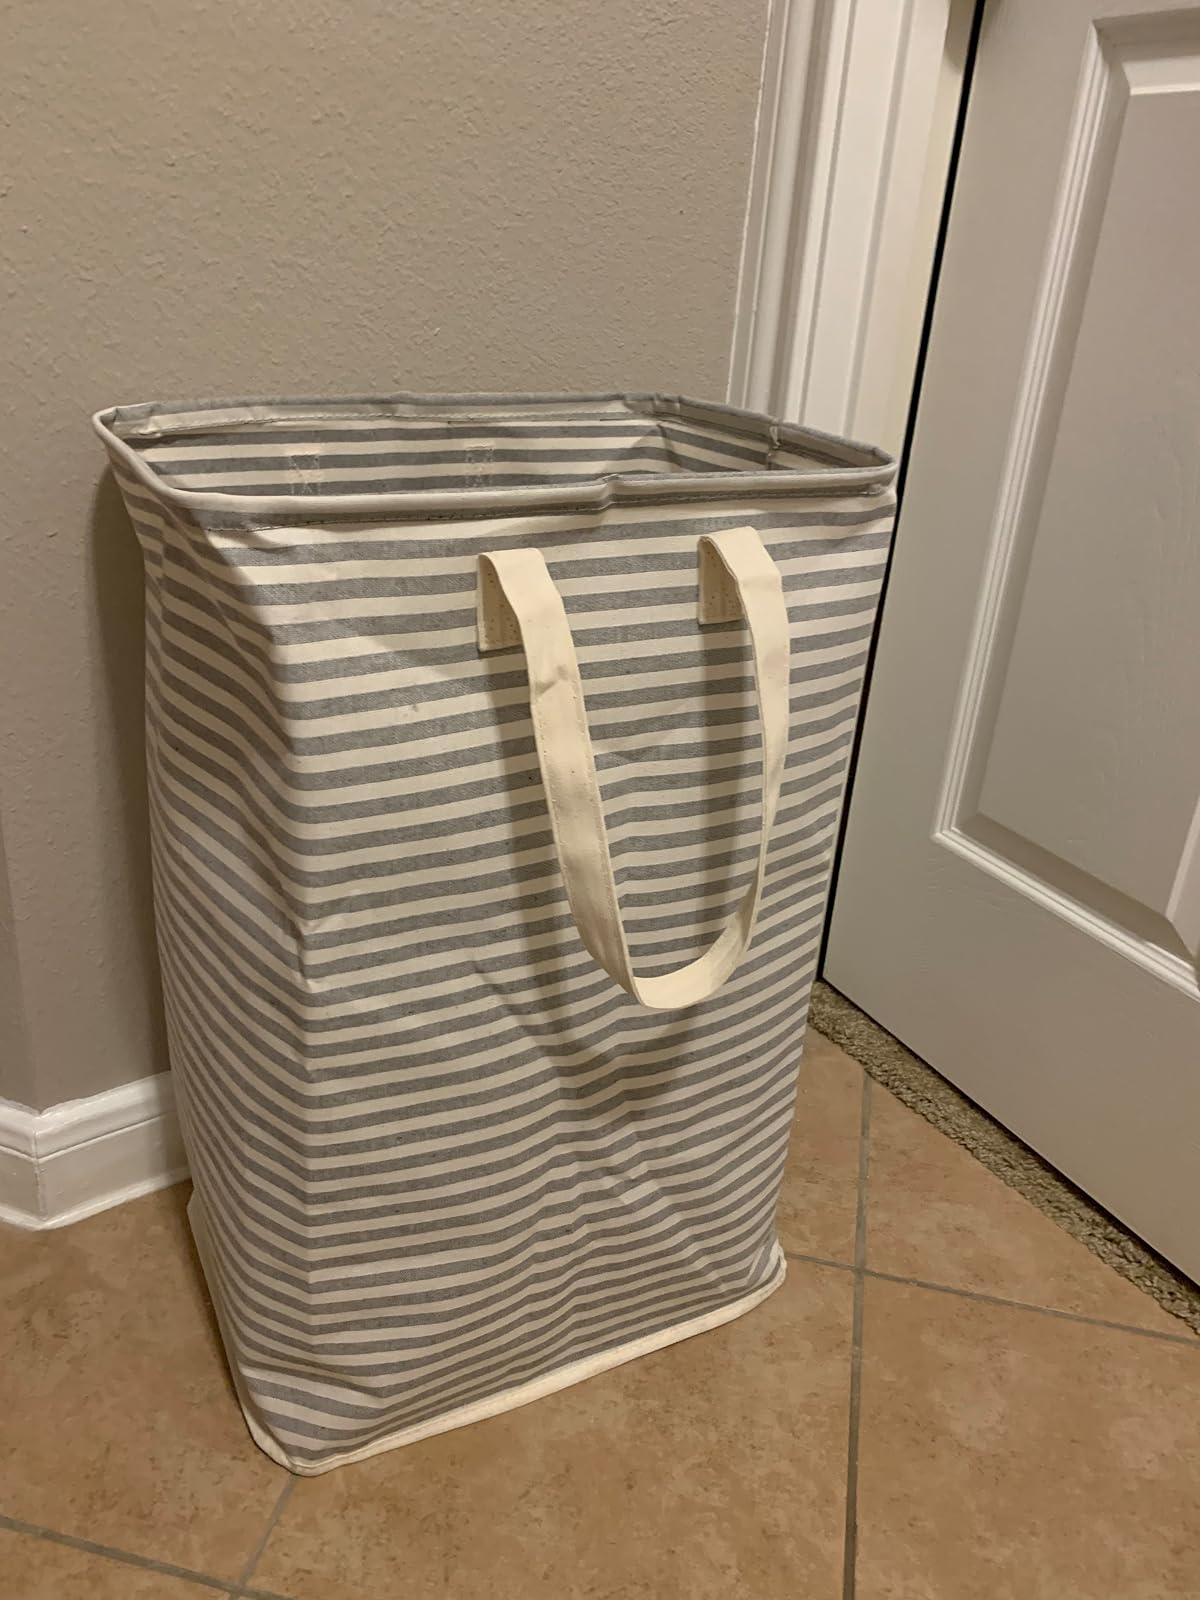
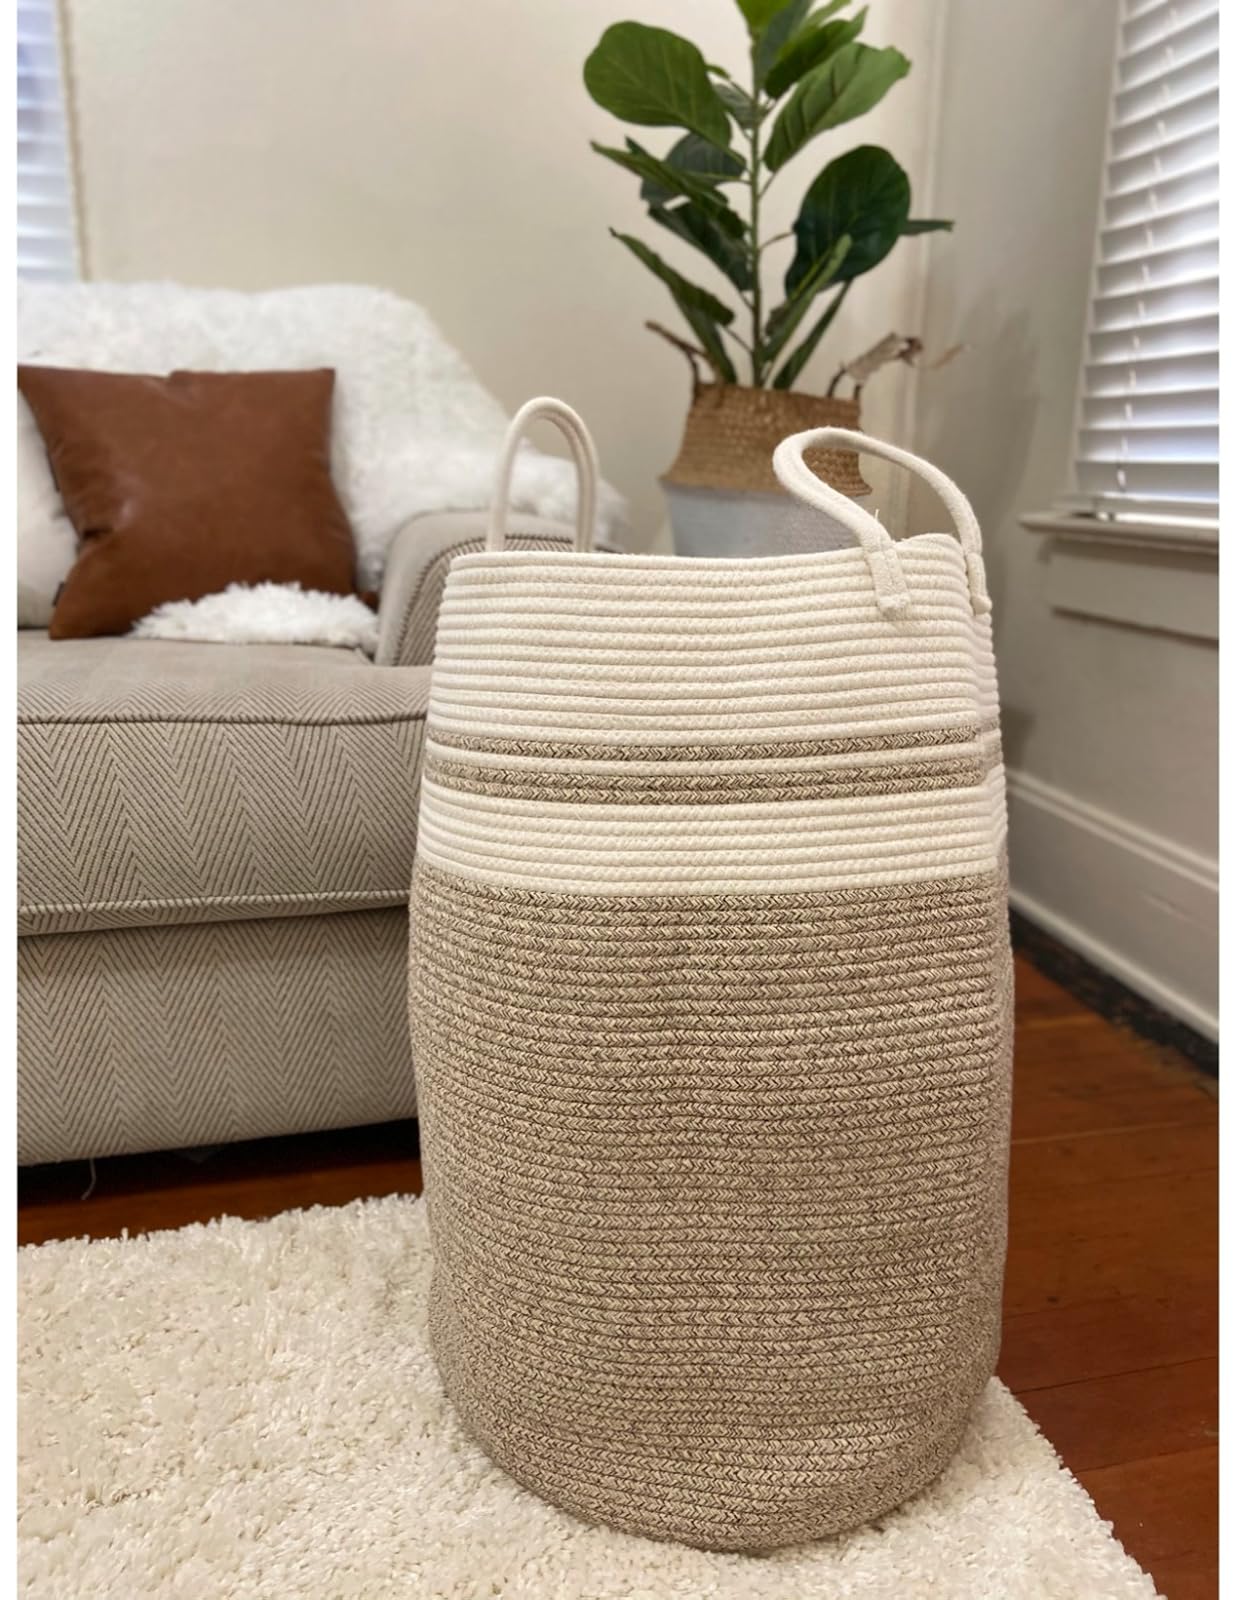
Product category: items_hamper
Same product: no